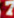
Number: 7